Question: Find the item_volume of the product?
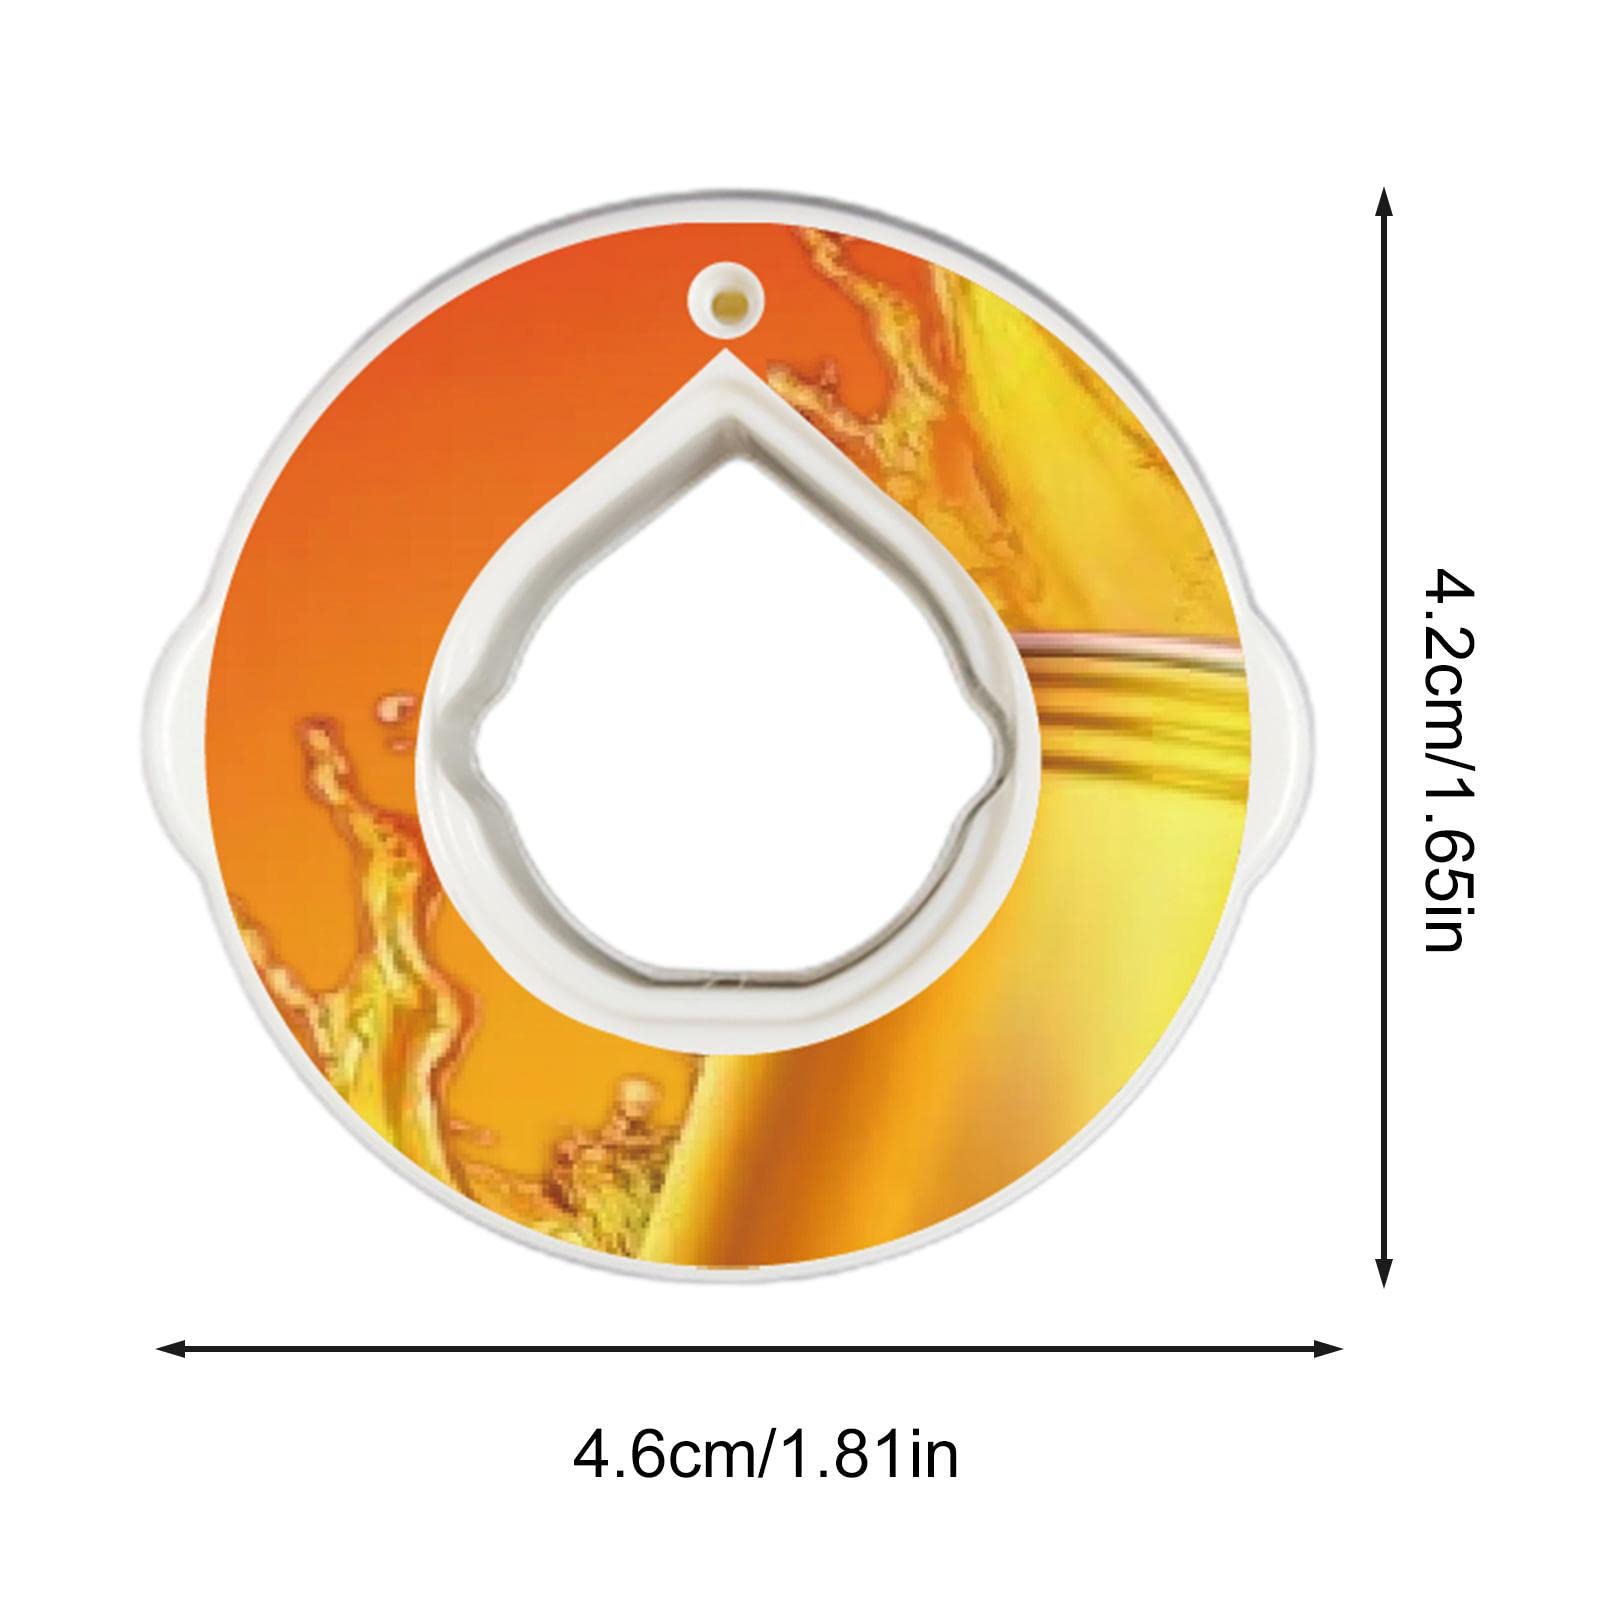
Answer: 1.65 cubic inch